Diana Gordon

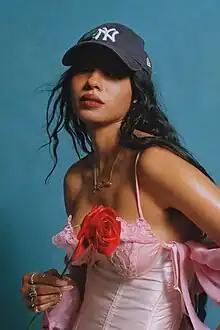
Gordon in 2019

Diana Gordon, formerly known as Wynter Gordon (born August 25, 1985), is an American singer and songwriter. She began her career writing music for other artists, later signing with Atlantic Records where she started to work on her own album. Her debut album "With the Music I Die" was released in 2011, with its lead single "Dirty Talk" receiving triple platinum and platinum certifications in Australia and the United Kingdom respectively, and topping the ARIA Singles Chart in the former country. She began going by her birth name in 2016, and released the extended plays "Pure" (2018) and "Wasted Youth" (2020)